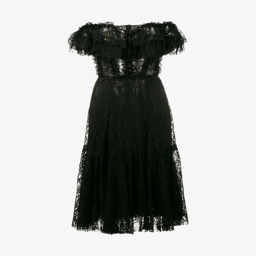
fashion business off - the - shoulder lace dress